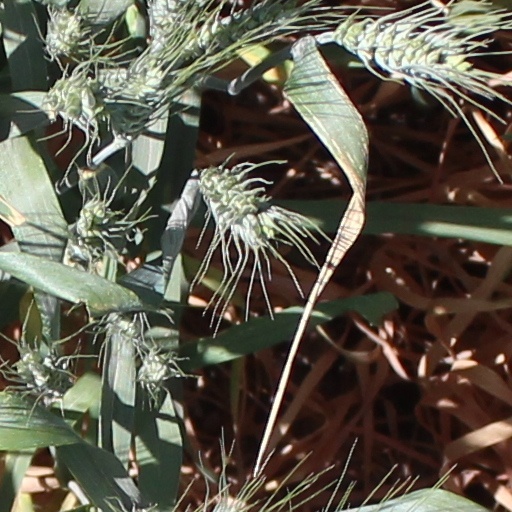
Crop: wheat